The 100 (novel series)

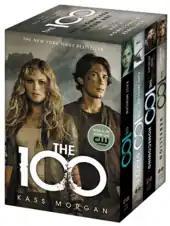
A boxed set of the four books of "The 100".

The series is set three centuries after a thermonuclear apocalypse, wherein the only known survivors of the human race live in a space colony consisting of satellites joined in orbit around the Earth and governed by The Chancellor, who leads its legislative council. Resources are so scarce that all crimes, no matter how small, are punishable by death, unless the perpetrator is under 18 years of age.